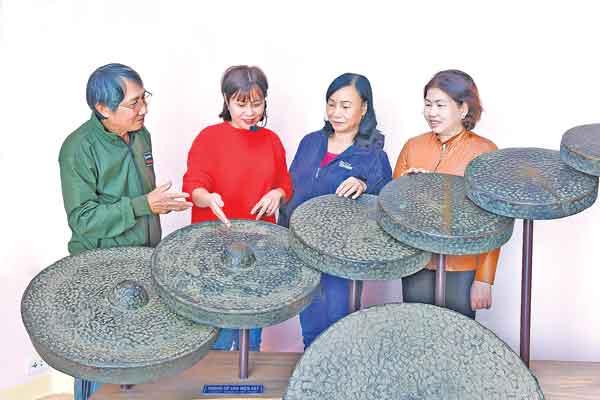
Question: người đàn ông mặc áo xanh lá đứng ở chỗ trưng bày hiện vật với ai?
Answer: với một người thuyết minh và hai người phụ nữ